Answer in natural language. How many Chairs are visible in the scene? Choose between the following options: 2, 4, 5, 1 or 3
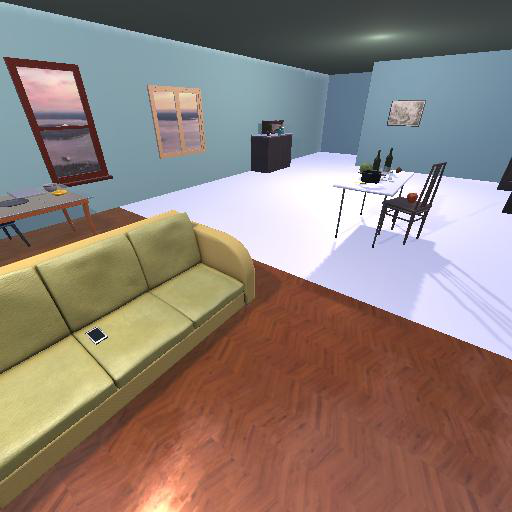
<answer>2</answer>